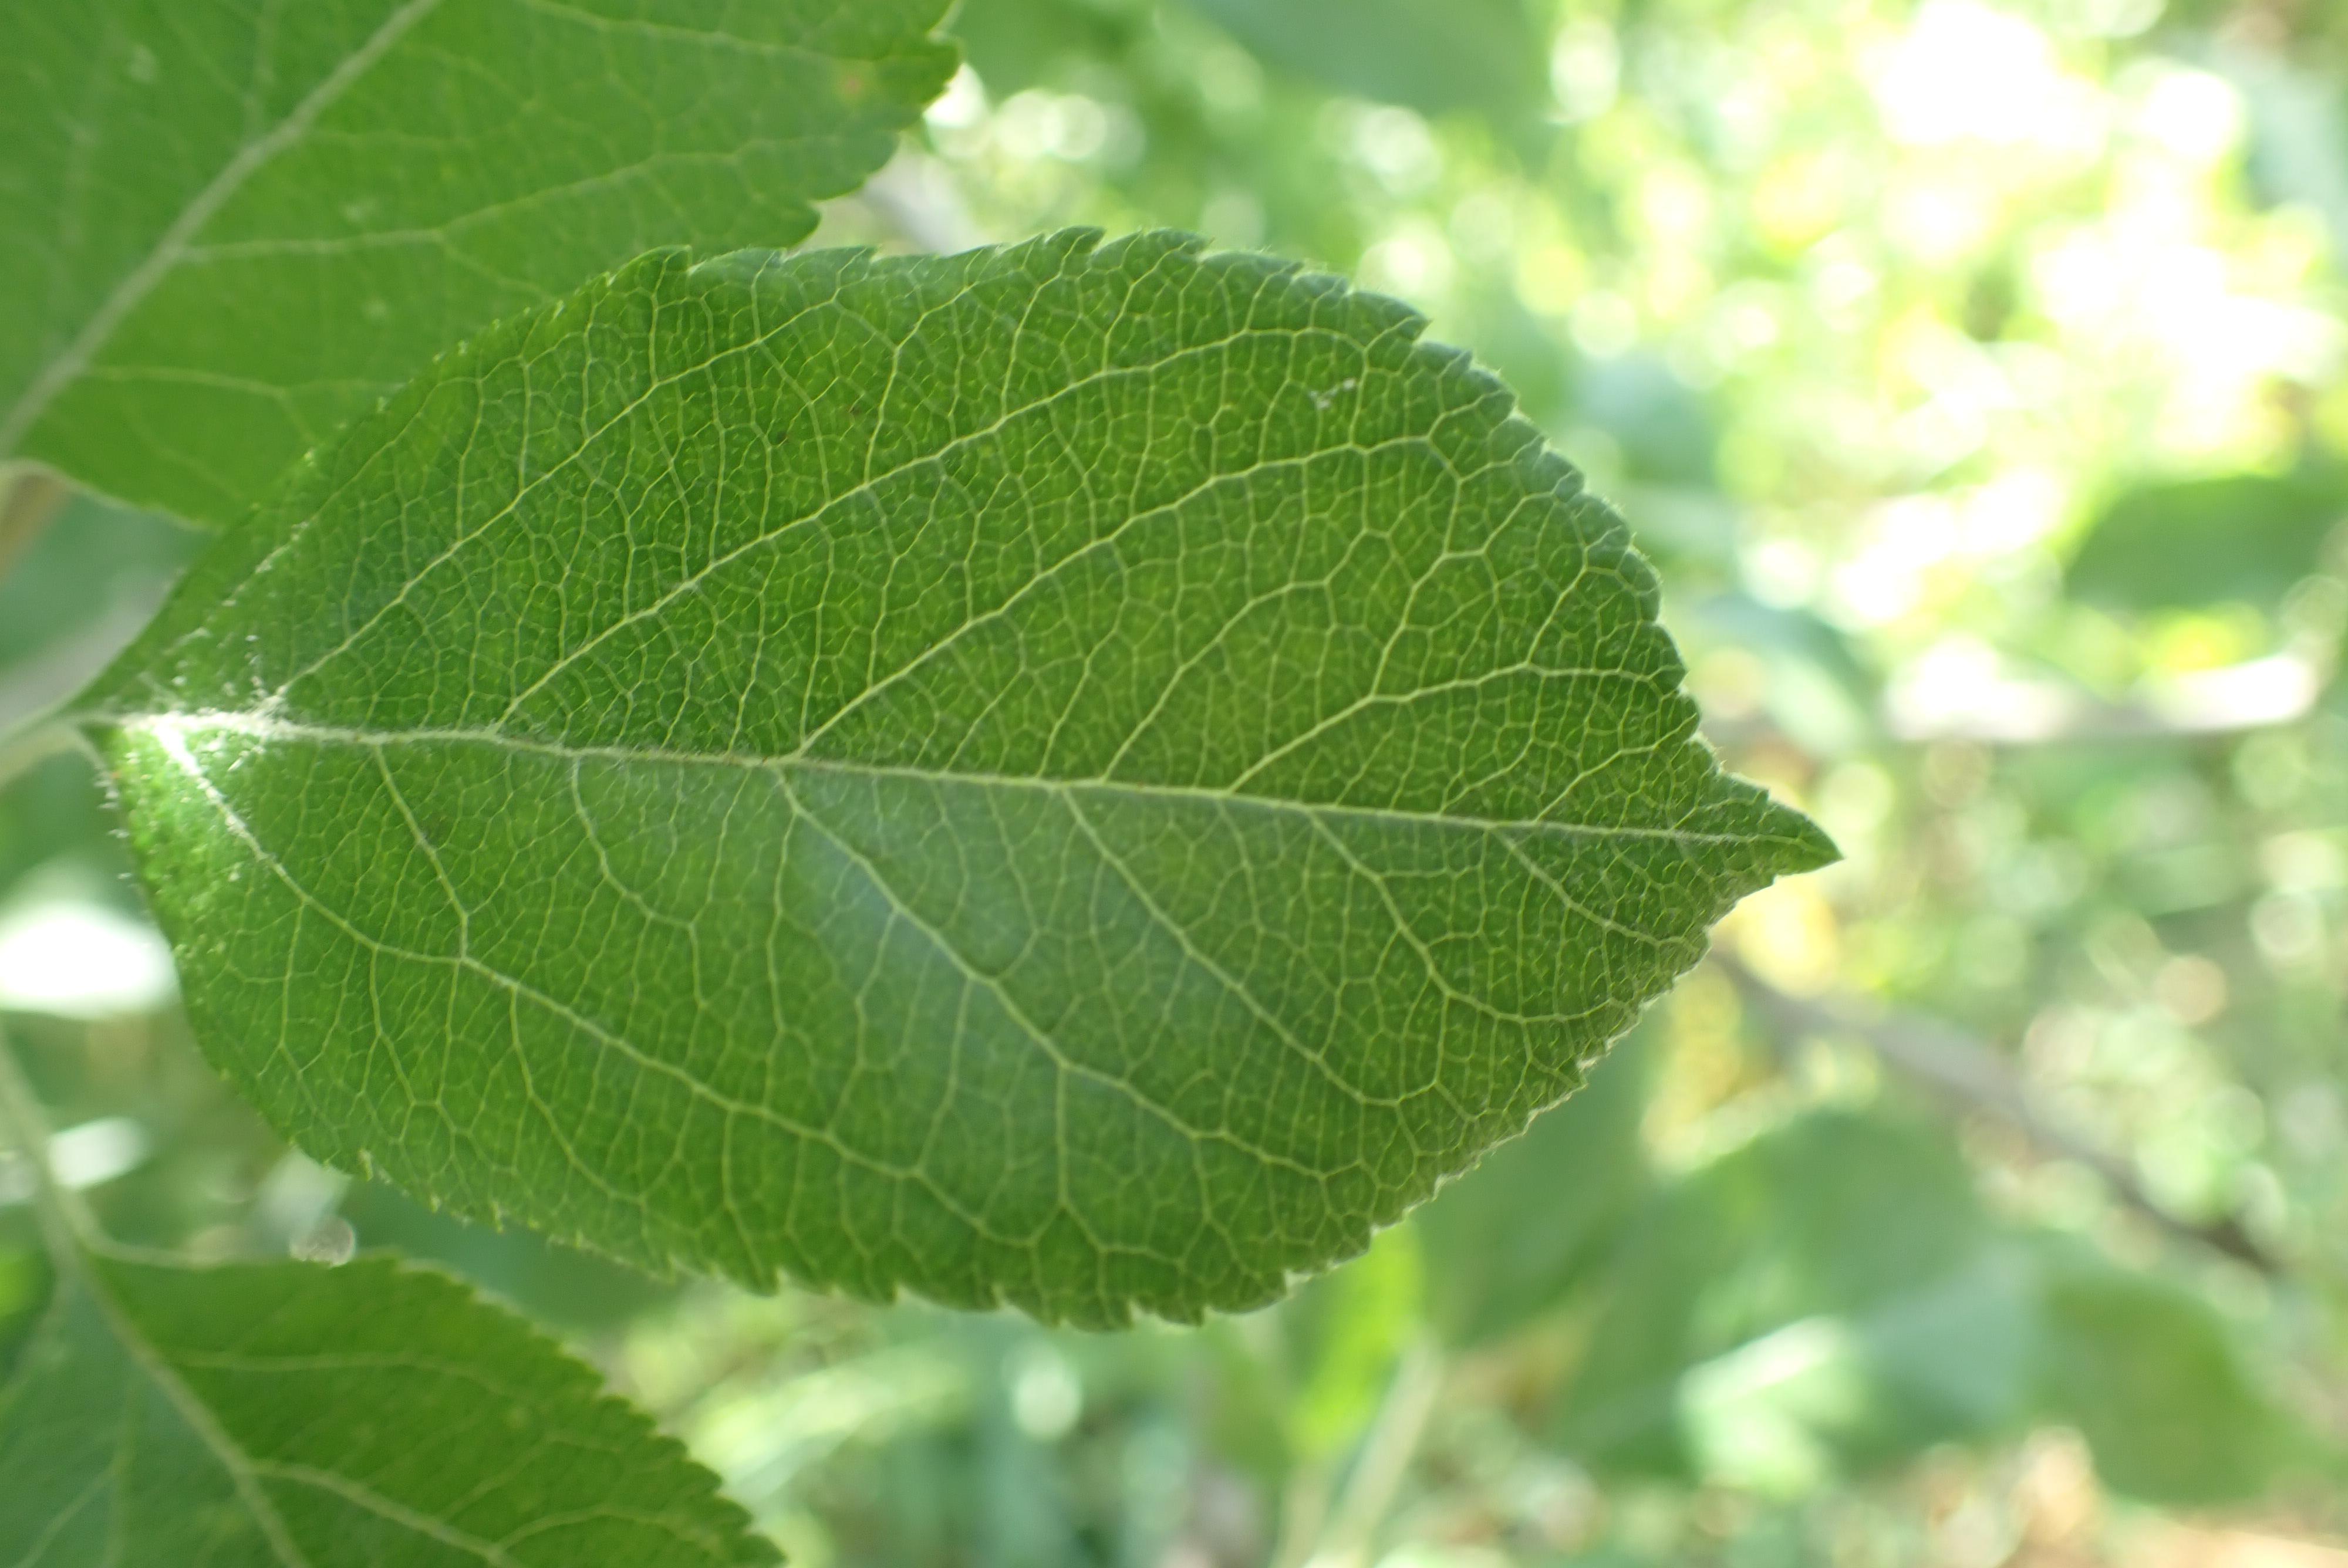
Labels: healthy